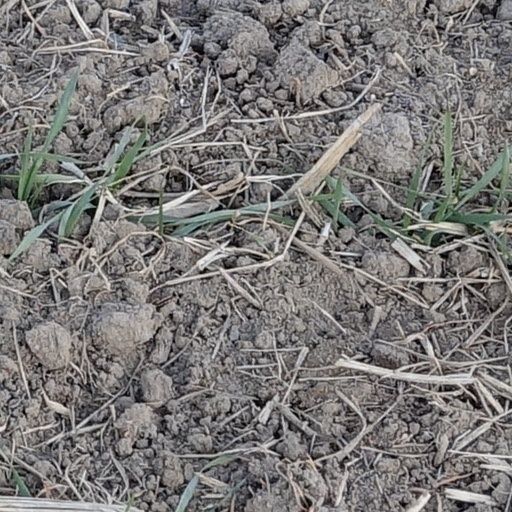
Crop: wheat